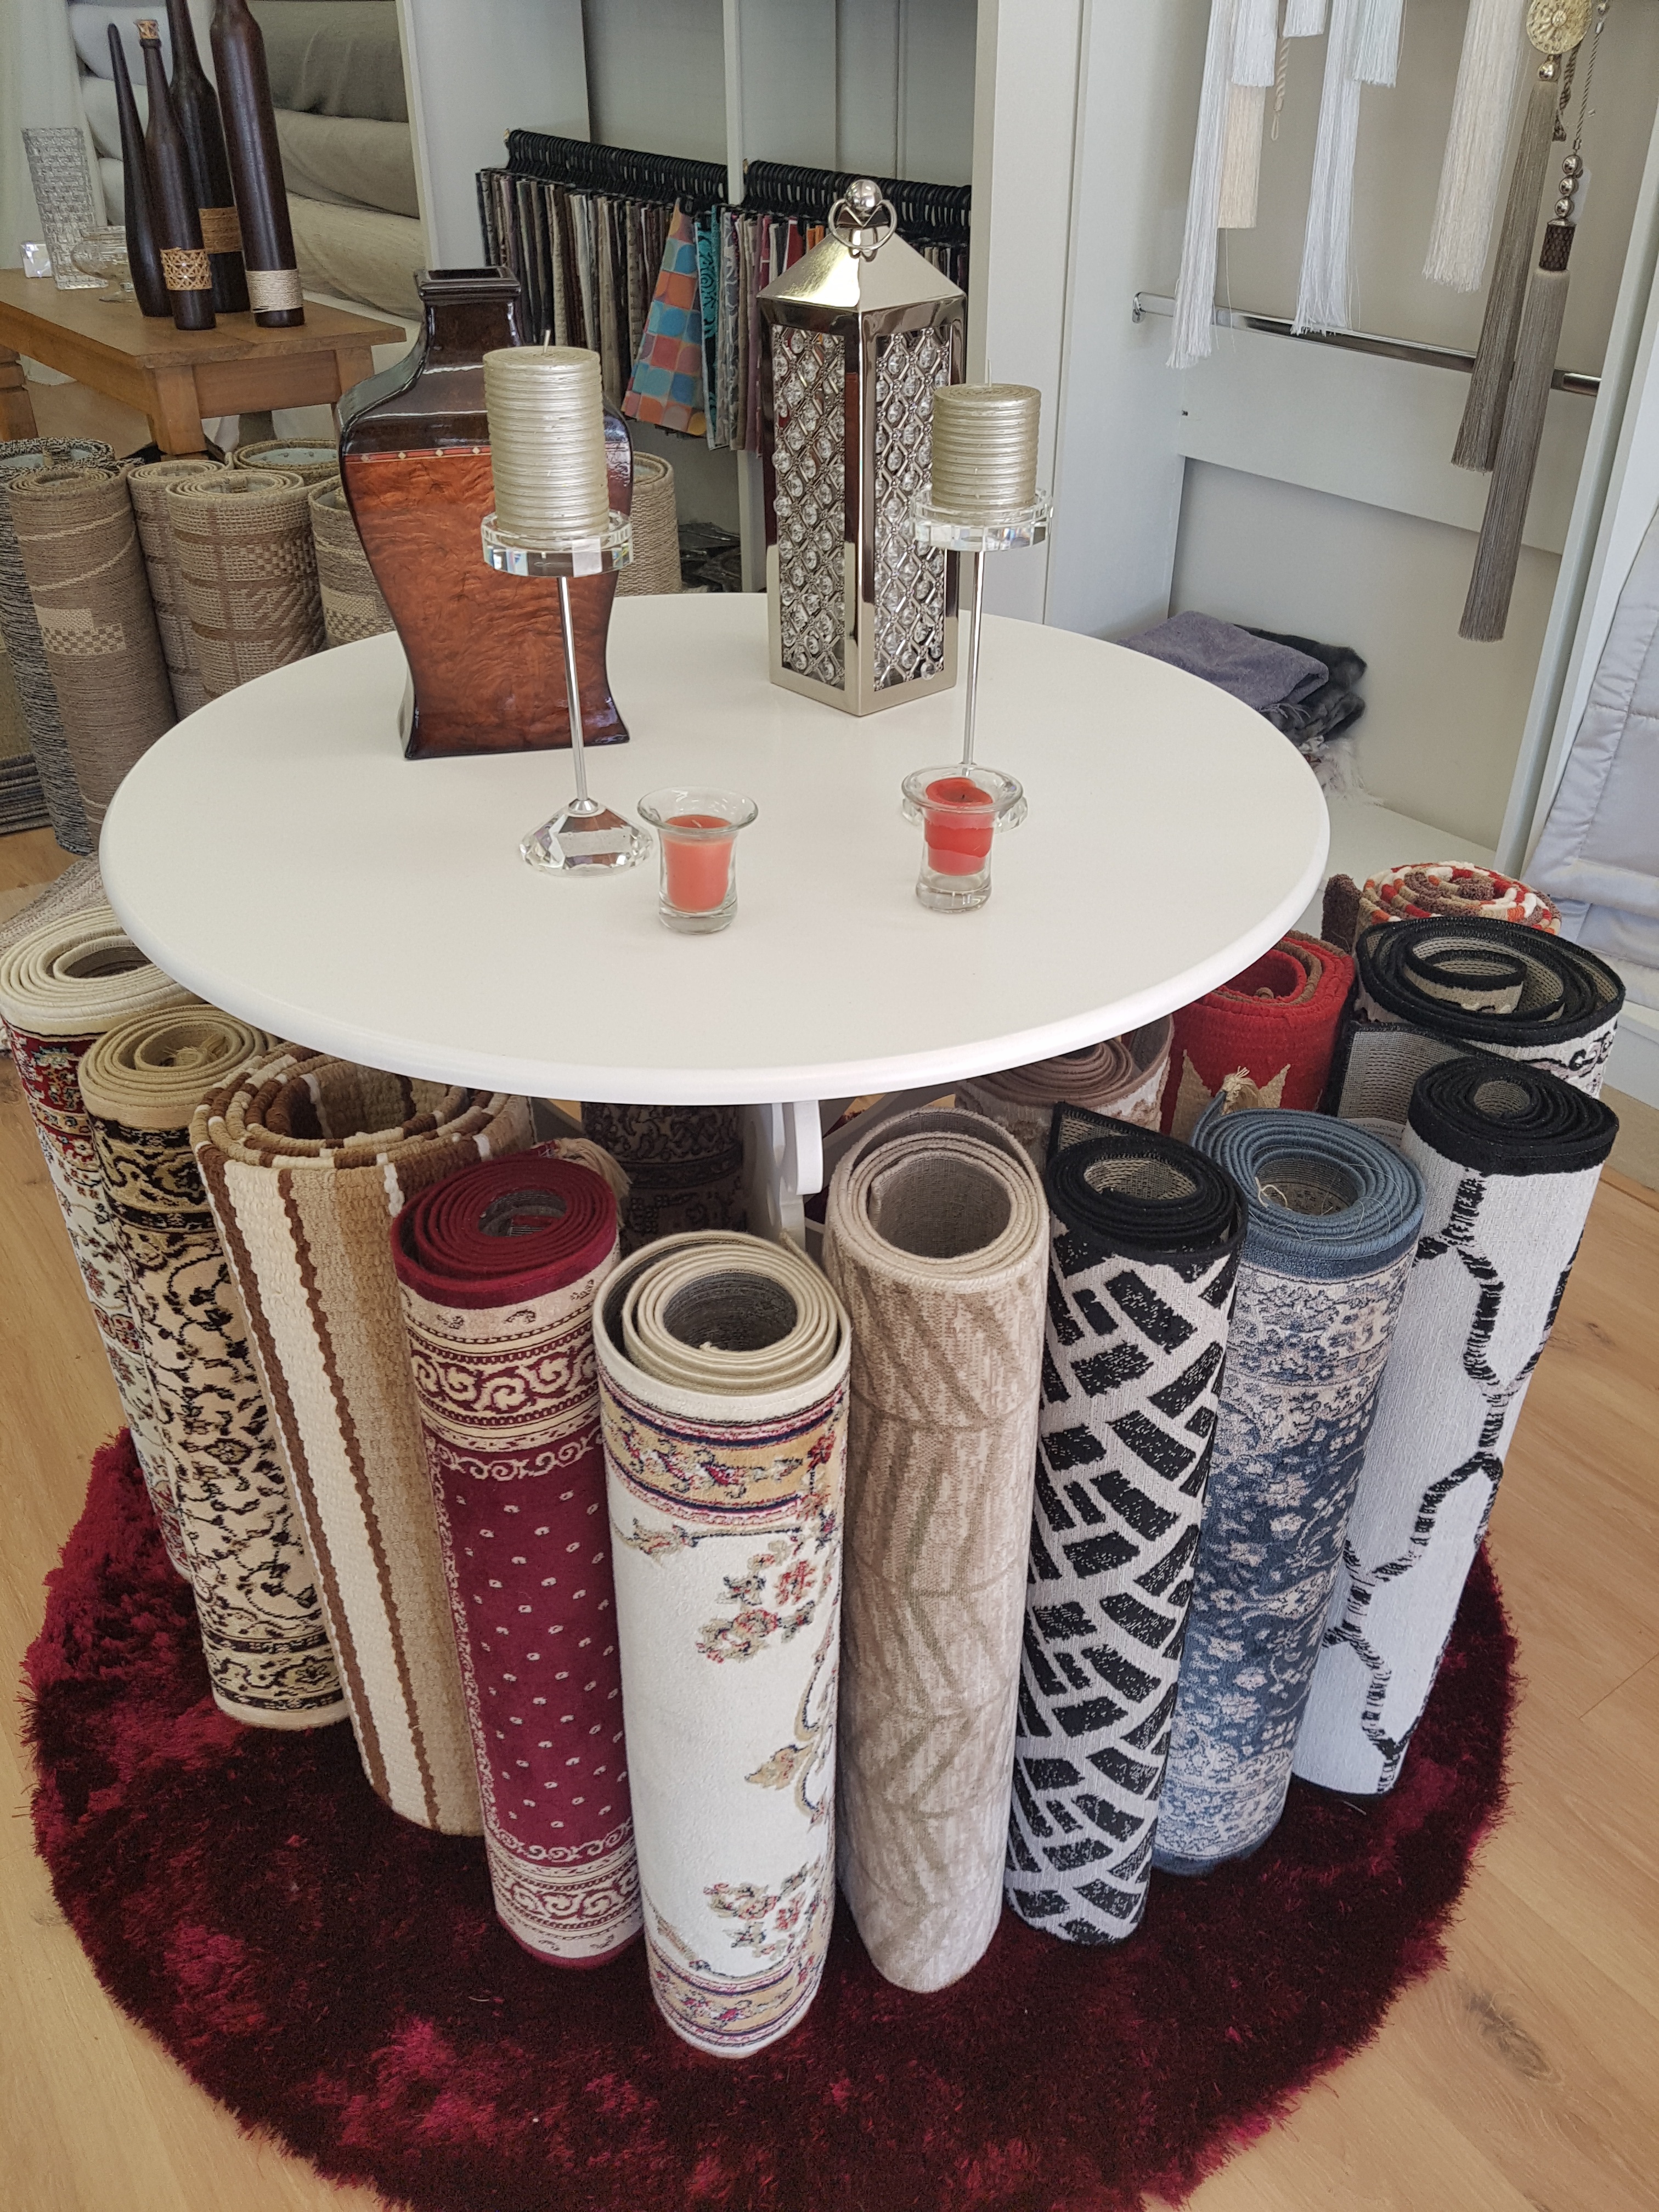
table, shop, meal, room, drum, tablecloth, interior design, textile, art, design, accessories, carpet, sale, shape